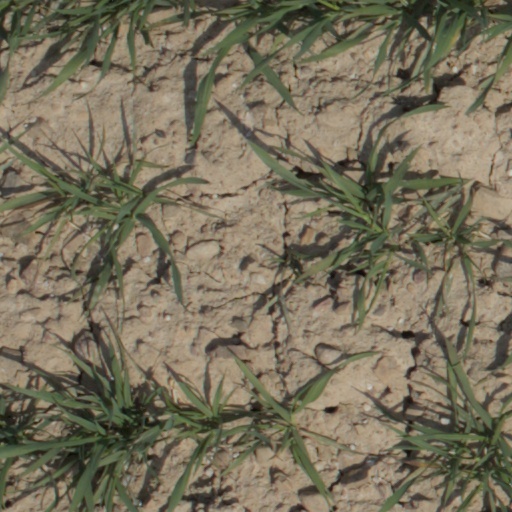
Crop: wheat